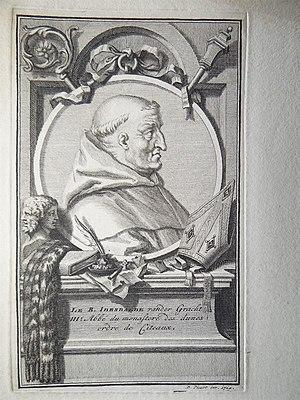
Idesbaldus vander Gracht, Abbé du monastere de dunes ordre de Citeaux. Kopergravure naar Bernard Picart, 17